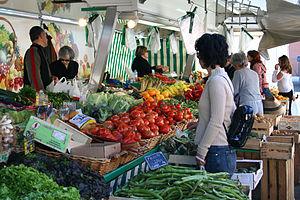
Ajaccio (Corse-du-Sud) - France, le marché.
Ajaccio est une commune française, préfecture du département de la Corse-du-Sud, préfecture de la Corse et siège de la collectivité territoriale de Corse. Son aire urbaine comptait 106 488 habitants en 2016, la plus grande de l'Île. Ajaccio est située sur la côte ouest de la Corse, à 390 km de Marseille.
Les sélections départementales et régionales du plus beau marché de France sont organisées chaque début d'année depuis 2018, par la presse quotidienne régionale, via un espace dédié sur leur site.